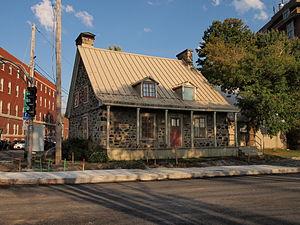
Cet article recense les lieux patrimoniaux de la Montérégie inscrit au répertoire des lieux patrimoniaux du Canada, qu'ils soient de niveau provincial, fédéral ou municipal.
Cette liste recense les biens du patrimoine immobilier de la Montérégie inscrits au répertoire du patrimoine culturel du Québec. Cette liste est divisée par municipalité régionale de comté géographique.